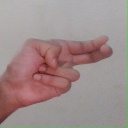
अक्षर: ह